Pardes House Grammar School

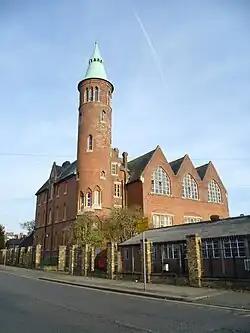

Pardes House Grammar School is a 10–16 private, Orthodox Jewish, secondary school for boys in Finchley, Greater London, England. It was established in 1976 and since 2001, it has occupied the former Christ's College school building which is a grade II listed building that was constructed in 1860.